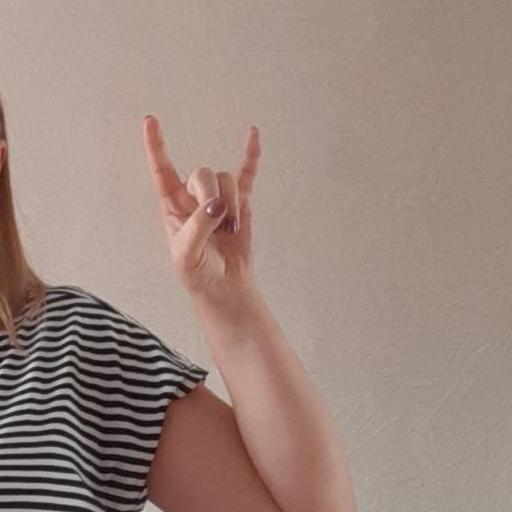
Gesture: rock